Antiparos

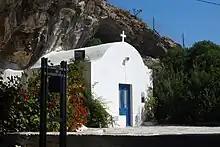
The church of Saint John, "O Spiliotis"

In the center of the island is the cave of Antiparos, one of the most beautiful and mysterious caves in the world. The cave has been used as a natural shelter from the Neolithic period onwards. The area was also used for pottery, and for the worship of the goddess Artemis, while at the entrance to the site is the church of Agios Ioannis Spiliotis.